Heavy metal genres

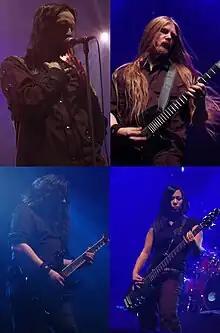
Death/doom band My Dying Bride

Death metal is an extreme subgenre of heavy metal music. Death metal is characterized by a hard and subdued sound. Guitars and bass are often converted to heavy metal variants to tone down multiple tones, creating an unparalleled dark and mindless sound. It typically employs heavily distorted guitars, tremolo picking, deep growling vocals, blast beat drumming, minor keys or atonality, and complex song structures with multiple tempo changes.